Women-only passenger car

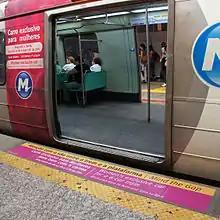
A women-only subway car at Rio de Janeiro Metro

In April 2006, the Rio de Janeiro Metro implemented the mandate established by state law. It was passed in the previous month to have dedicated passenger cars for women to avoid sexual harassment. For trains with six passenger cars, one subway car is marked with pink colors as exclusive for women, and the women-only restriction applies from Monday through Friday during the rush hours, between 06:00 and 09:00 and between 17:00 and 20:00. There is metro police enforcement to prevent men from boarding the dedicated passenger car, and the platform has a sign on the floor indicating the boarding point for women-only cars.